Hermann Beckler

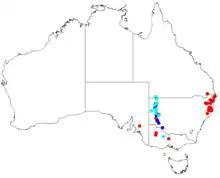
Collections map showing Beckler's explorations in Australia

Dr. Hermann Beckler (28 September 1828, in Höchstädt an der Donau – 10 December 1914, in Fischen im Allgäu) was a German doctor with an interest in botany. He went to Australia to collect specimens for Ferdinand von Mueller and served as medical officer and botanist for the Victoria Exploring Expedition (better known as the Burke and Wills expedition) in 1860.